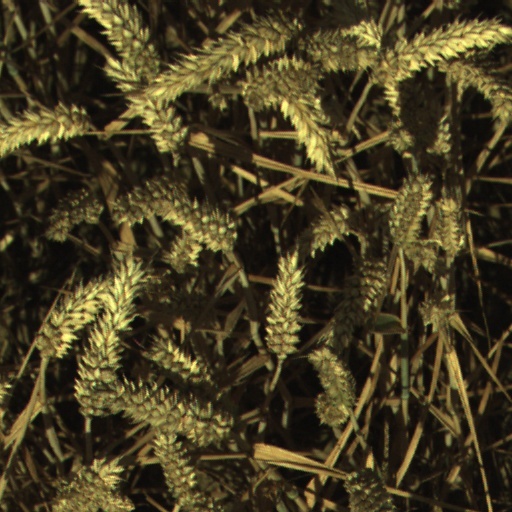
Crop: wheat